Paul Kruger

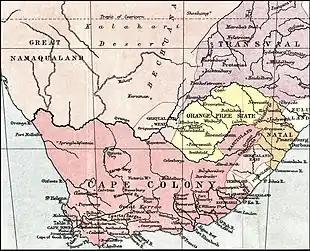

In 1867, Pretoria sent Kruger to restore law and order in Zoutpansberg. He had around 500 men but very low reserves of ammunition, and discipline in the ranks was poor. On reaching Schoemansdal, which was under threat by the chief Katlakter, Kruger and his officers resolved that holding the town was impossible and ordered a general evacuation, following which Katlakter razed the town. The loss of Schoemansdal, once a prosperous settlement by Boer standards, was considered a great humiliation by many burghers. The Transvaal government formally exonerated Kruger over the matter, ruling that he had been forced to evacuate Schoemansdal by factors beyond his control, but some still argued that he had given the town up too readily. Peace returned to Zoutpansberg in 1869, following the intervention of the republic's Swazi allies.